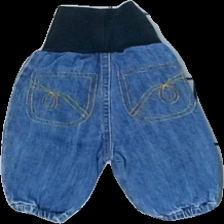
View: back
Type: Trousers
Category: Children
Brand: Not in the list
Brand text on label: Basic U
Colors: Blue
Material: 100% cotton
Cut: Regular
Size: 56
Season: All
Damage: slightly washed out
Price range: 50-100
Recommended usage: Reuse